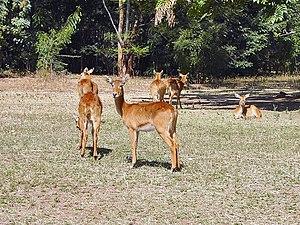
Le Puku est une variété d'antilope de la sous-famille des cobes, les Reduncinae, qui vit dans les prairies humides près des rivières ainsi que dans des zones légèrement boisés du sud de la République démocratique du Congo, Zambie, plus particulièrement dans les vallées de Chobe, Luangwa, Zambèse. Il est également présent dans quelques zones de la Tanzanie, du sud de l'Afrique centrale, et au nord de l'Angola et du Botswana.